File manager

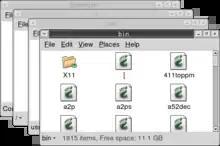
The Nautilus file manager had a spatial mode, which was removed with the arrival of GNOME (and with it Nautilus) version 3.x. Each of these windows displays an open directory.

The interface in a navigational file manager often resembles a web browser, complete with "back" and "forward" buttons, and often "reload" buttons. Most also contain an address bar into which the file or directory path (or URI) can be typed.